Garbiñe Muguruza career statistics

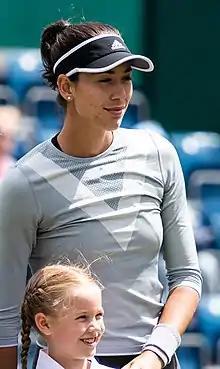
Muguruza at the 2018 Birmingham Classic.

"Only main-draw results in WTA Tour, Grand Slam tournaments, Fed Cup/Billie Jean King Cup and Olympic Games are included in Win–loss records."